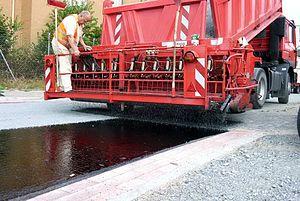
Dans le domaine routier, l'enduit superficiel d'usure est une couche de roulement réalisée en place et constituée de couches de liant hydrocarboné et de granulats répandues successivement.